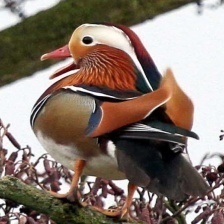
Species: MANDRIN DUCK
Scientific name: AIX GALERICULATA
ImageNet parent category: drake